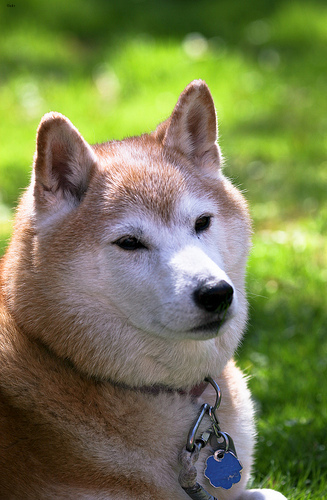
Animal: dog
Breed: shiba inu